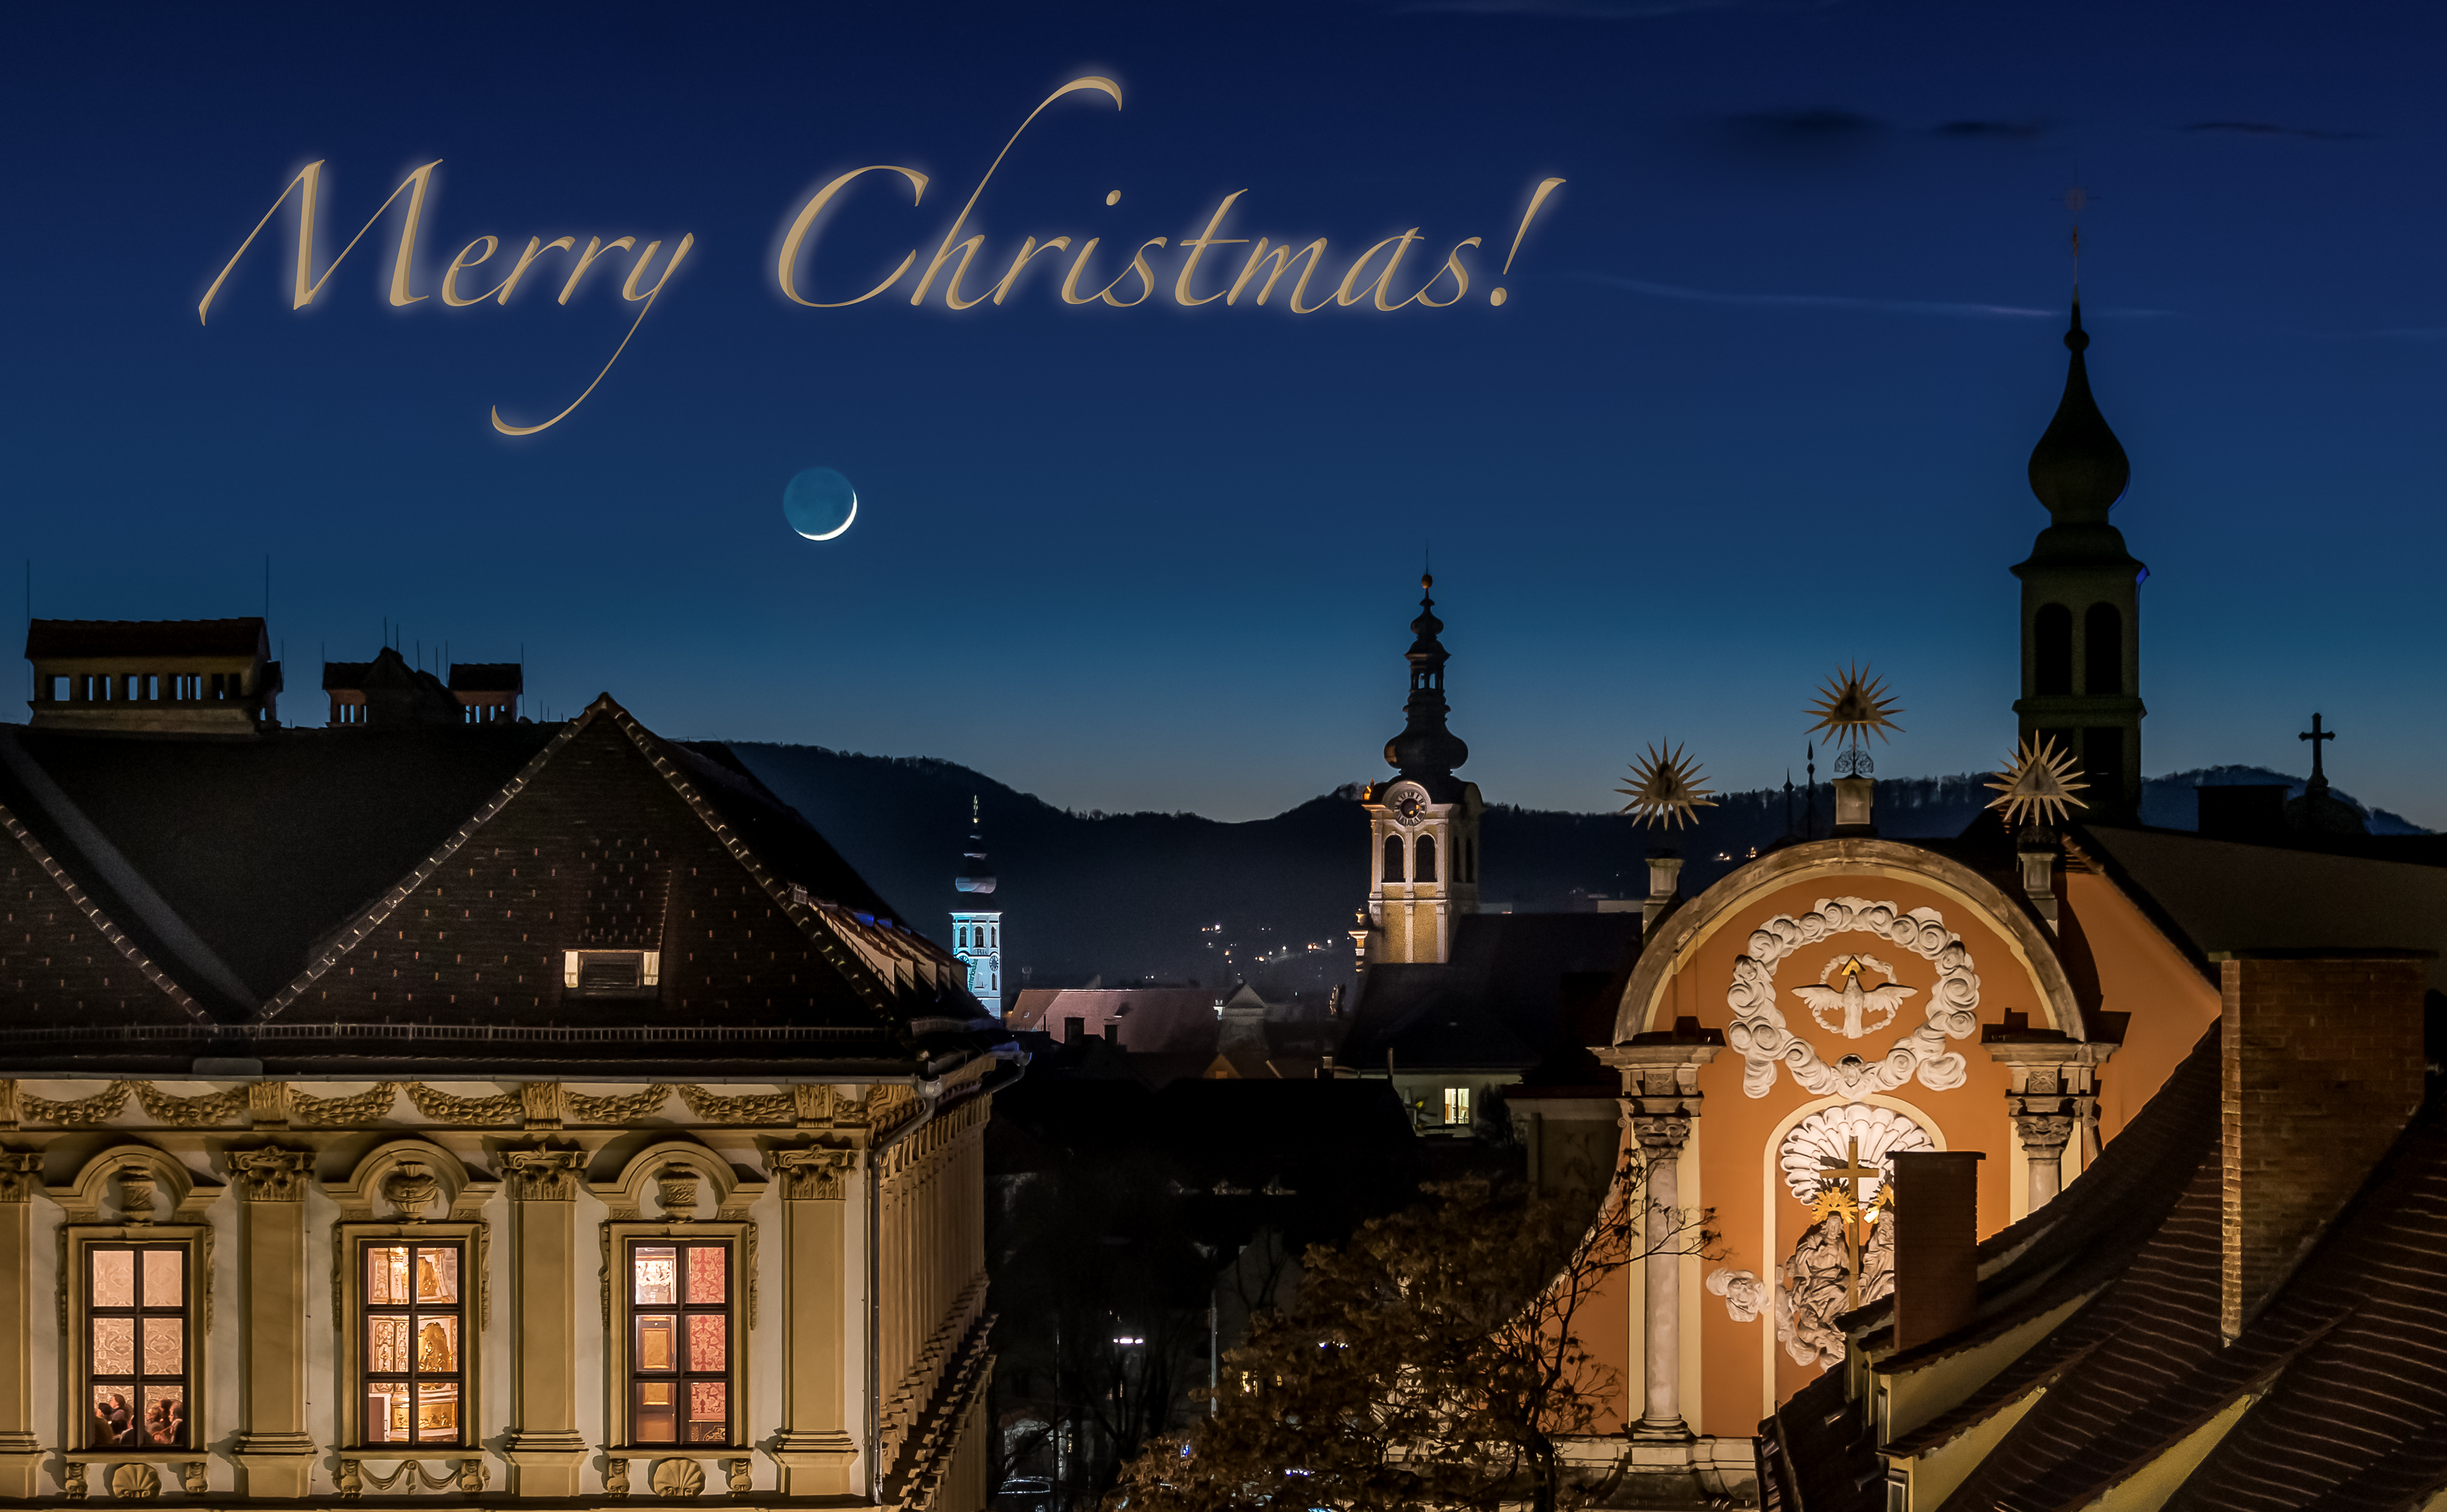
skyline, night, city, evening, landmark, blue, yellow, christmas, 2015, nacht, froheweihnachten, merrychristmas, at, steiermark, sterreich, graz, weihnachten, merry, weihnachtsfest, frohesfest, screenshot